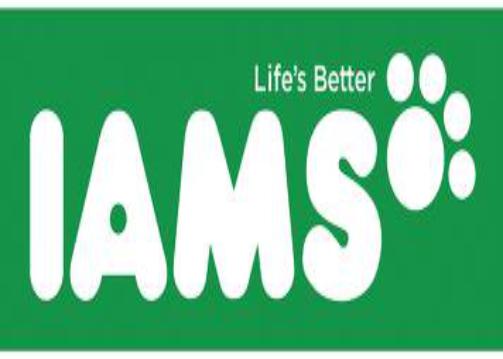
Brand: Iams
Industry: Food